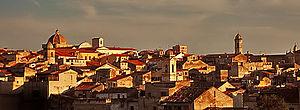
Sassari est une ville de la province de Sassari en Sardaigne, Italie.